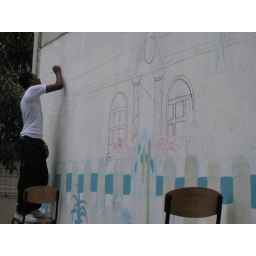
green scenesdwayne drawing in the tree over the house and garden